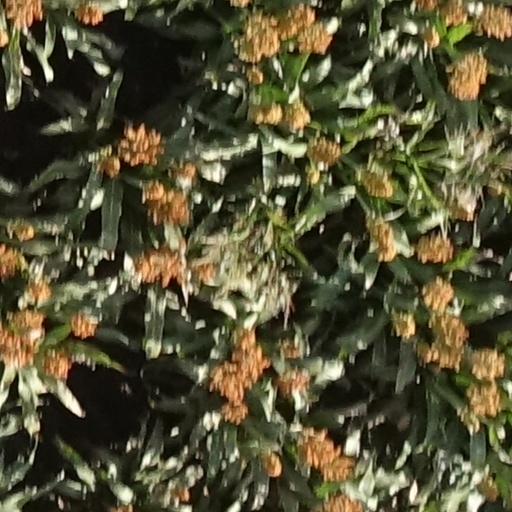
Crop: sorghum